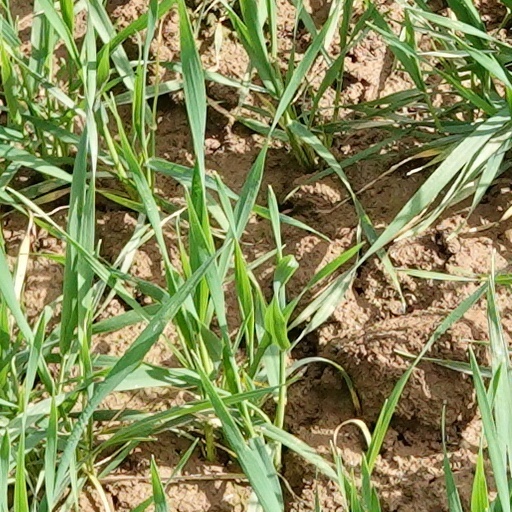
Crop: wheat